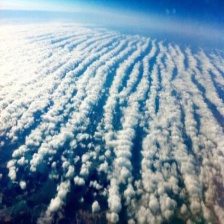
Cloud type: Stratocumulus